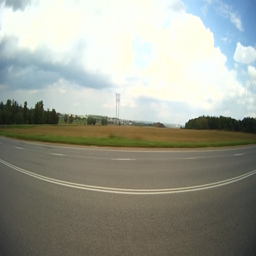
a highway out of the car window .